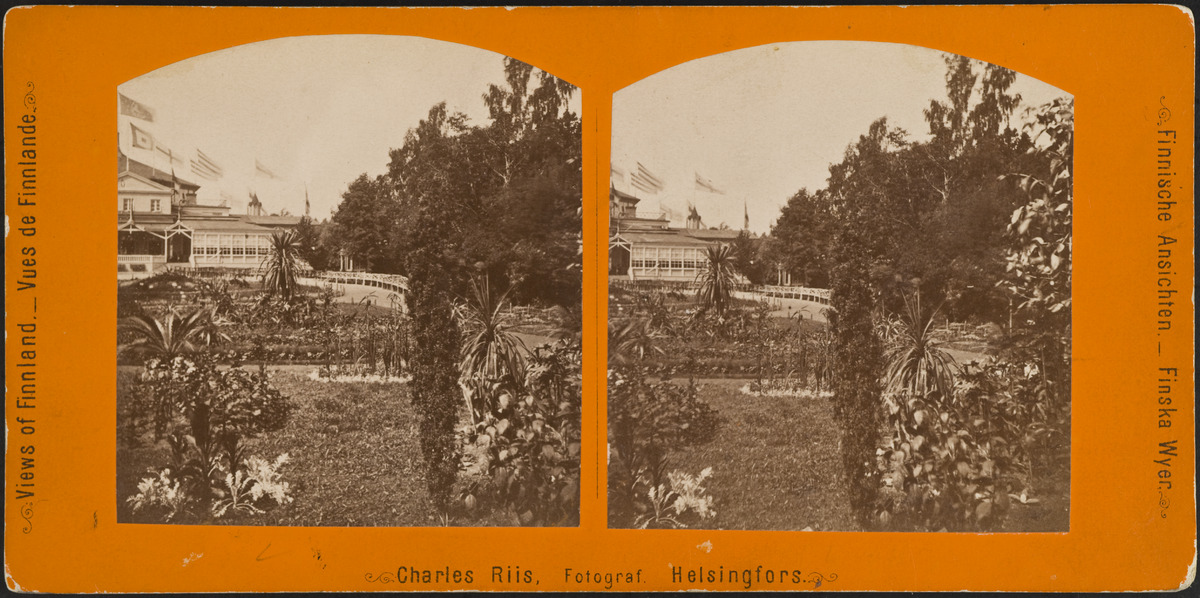
Suomen ensimmäinen yleinen taide- ja teollisuusnäyttely vuonna 1876 Kaivopuistossa, näkymä etelästä Kaivohuoneelle, Theodor Höijerin suunnittelema näyttelyrakennus Kaivohuoneen pohjoispuolella
sisällön kuvaus: Suomen ensimmäinen yleinen taide- ja teollisuusnäyttely vuonna 1876 Kaivopuistossa, näkymä etelästä Kaivohuoneelle, Theodor Höijerin suunnittelema näyttelyrakennus Kaivohuoneen pohjoispuolella. Etualalla puutarhanäyttely. Osa kolmeosaista

panoraamaa

G895-897. mustavalkoinen
Kuvaaja: Riis, Charles, valokuvaaja
Ajankohta: kuvausaika 1876
Paikka: Suomi, Uusimaa, Helsinki, Ullanlinna Helsinki, Kaivopuisto
Aiheet: messut, näyttelyt, puurakennukset, puutarhat, liput, viirit